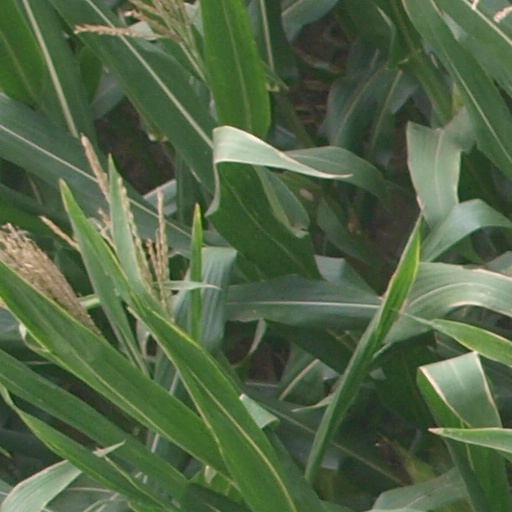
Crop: maize; corn